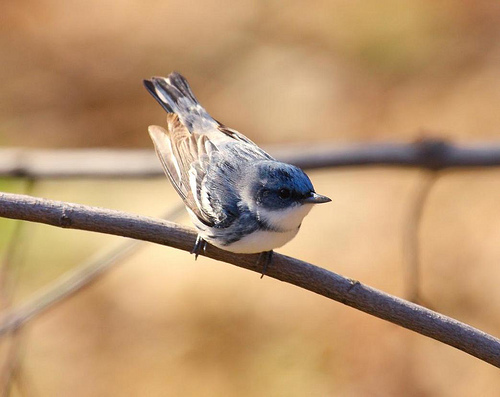
a bird with a pointed bill, blue superciliary, and white wingbars.
a small blue shaded bird with a white belly and breast and two white wingbars.
a very small bird that has brown and white wingbars and a black billa white breasted, blue crowned bird with shiny brown secondaries.
a small bird with a bill that curves downwards, and a blue crown
this bird's plumage is a gradient from bright blue on its cap to black and white stripes on its wings.
this bird has black, brown and white feathers, the breast of the bird is white.
this bird is blue with white and has a very short beak.
a black and white bird with brown wings
this bird has wings that are blue and has a white belly
Species: Cerulean Warbler